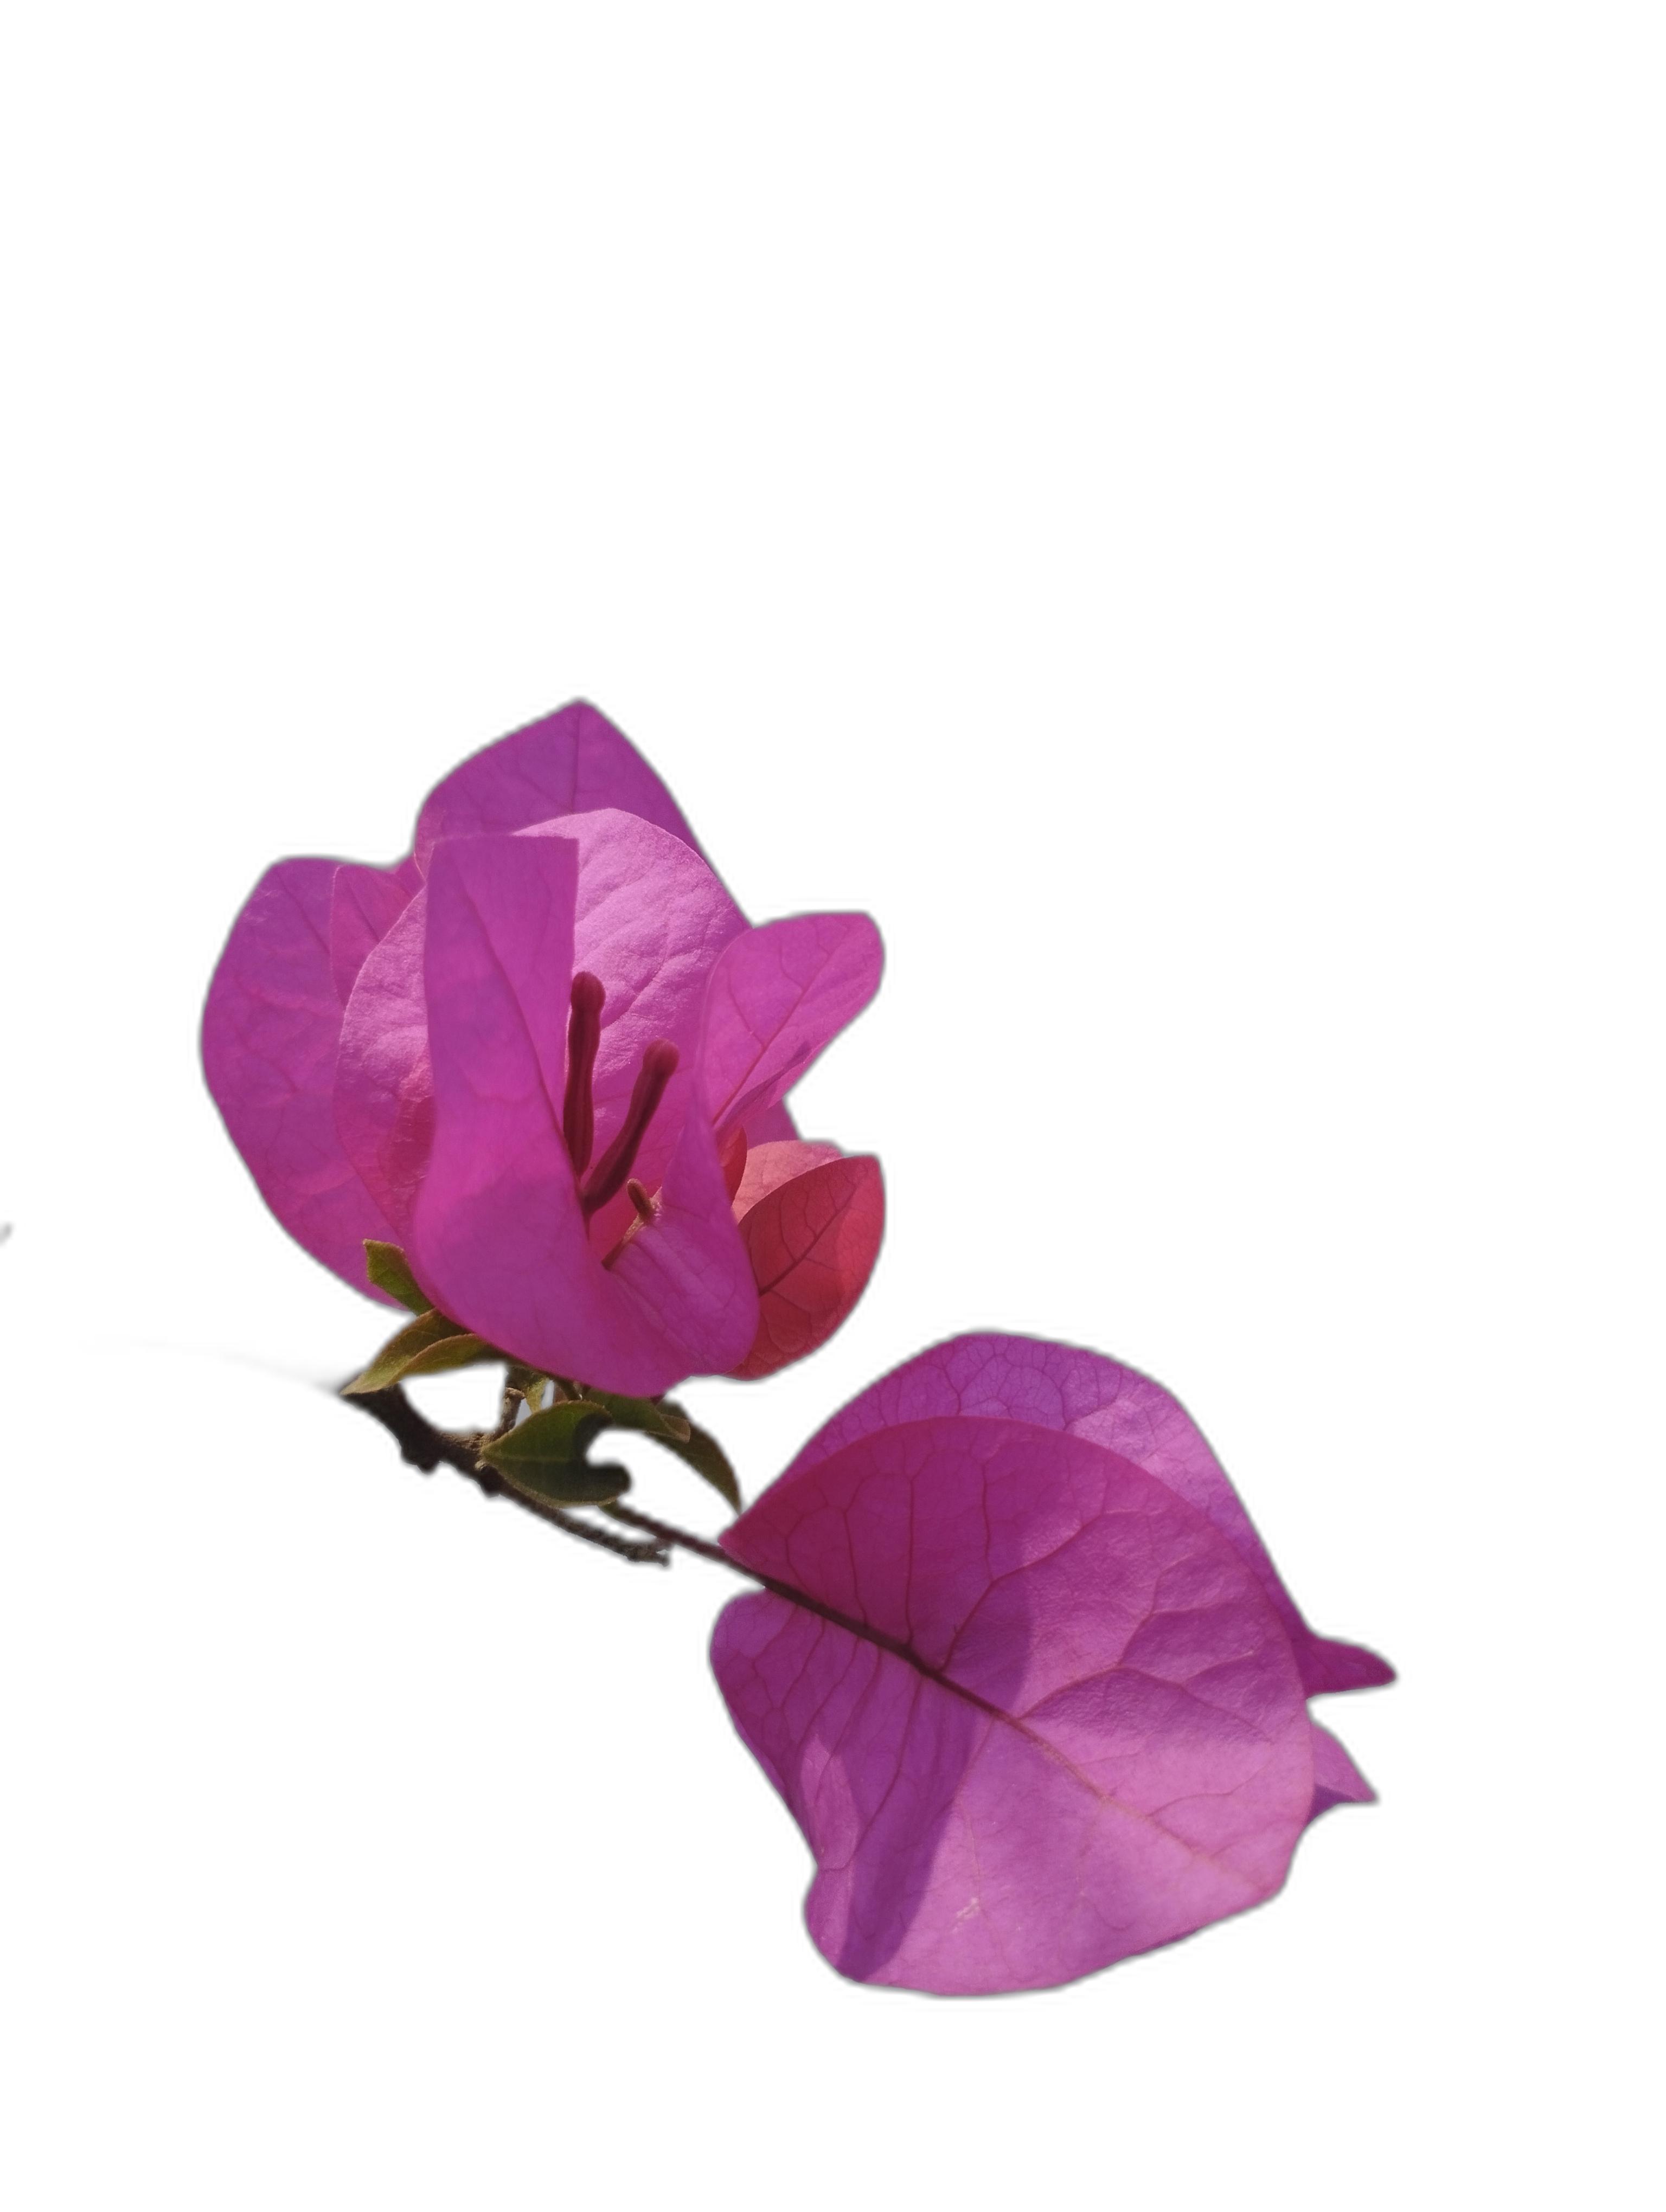
Label: Bougainvillea